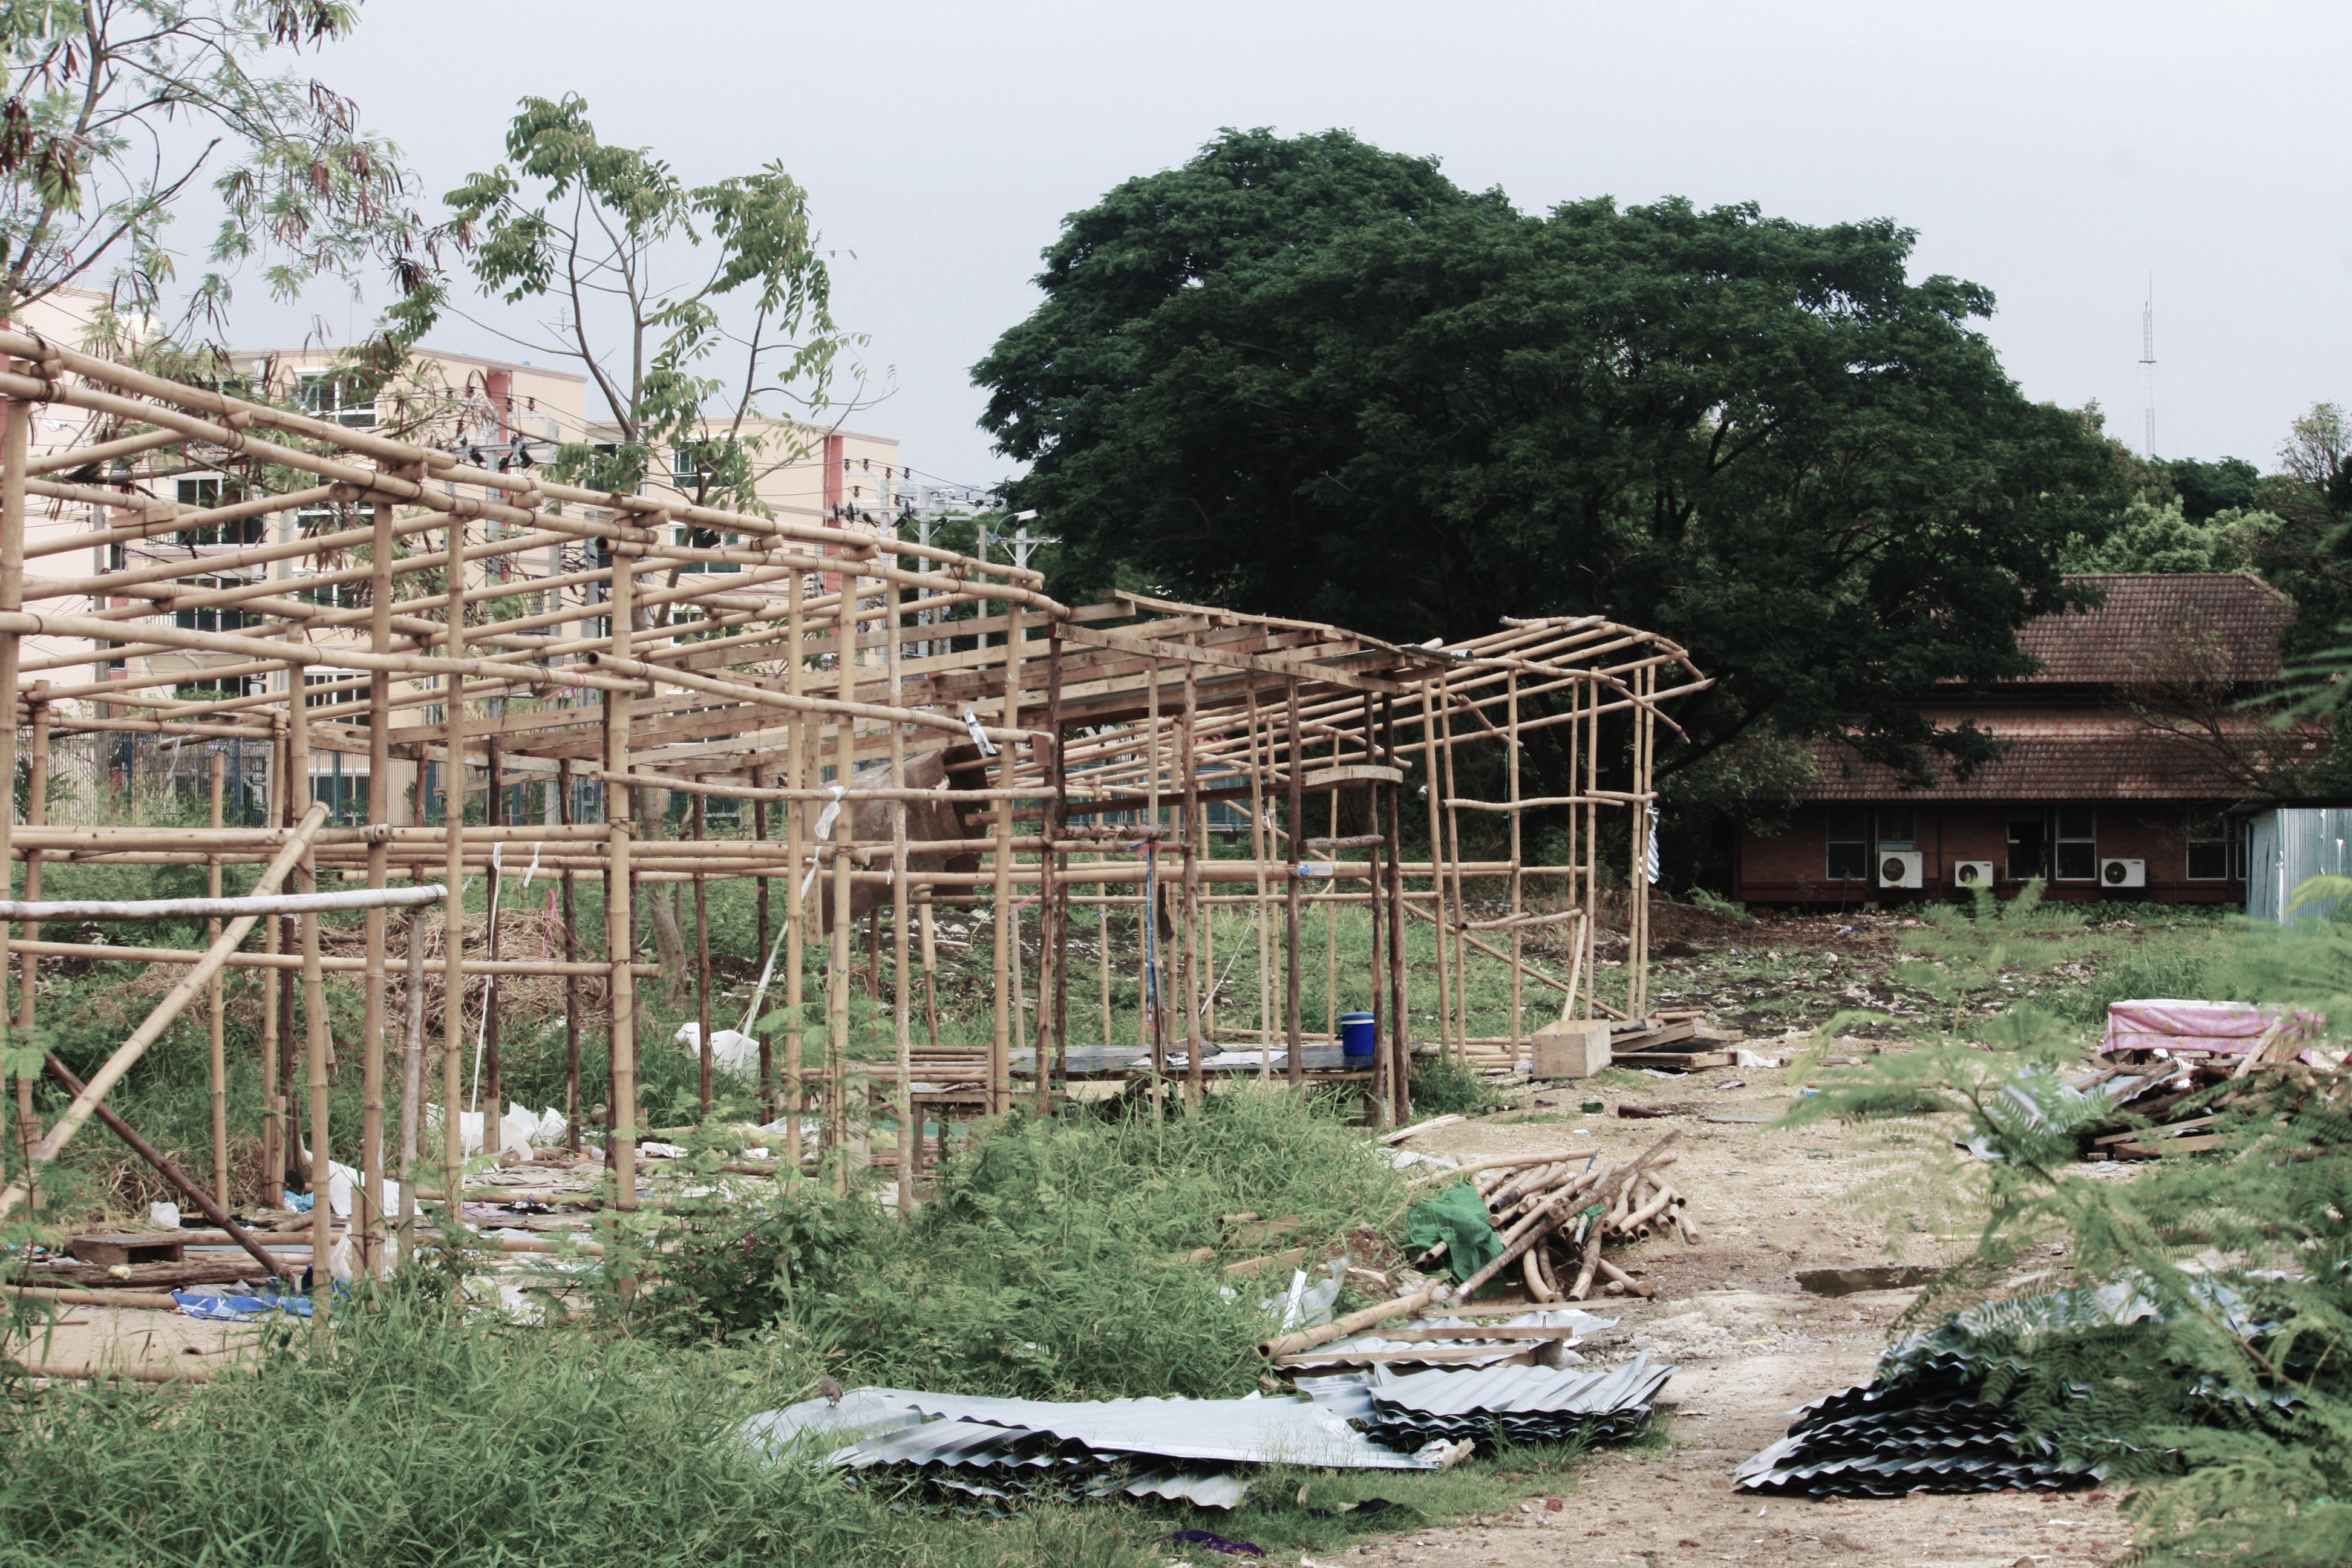
garden, ruins, outdoor structure